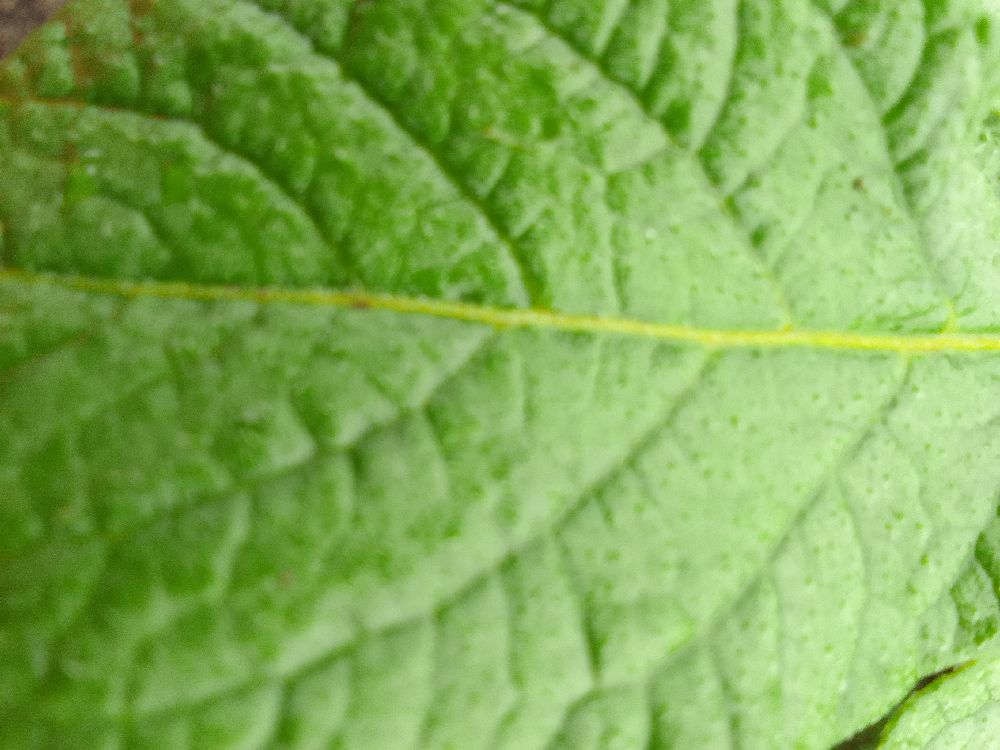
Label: Healthy